The Shadow Rising

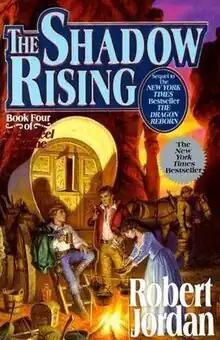
Original cover of "The Shadow Rising", featuring Rand, Mat, and Egwene in the Aiel Waste

The Shadow Rising is a fantasy novel by American author Robert Jordan, the fourth book in his series "The Wheel of Time". It was published by Tor Books and released on September 15, 1992. The unabridged audio book is read by Michael Kramer and Kate Reading.